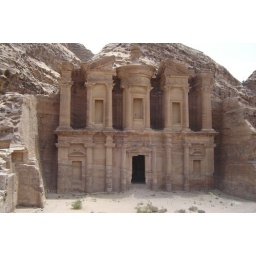
The colours in the layers of rock are amazing and the scale daunting. The door of the entrance is at least 50ft high.